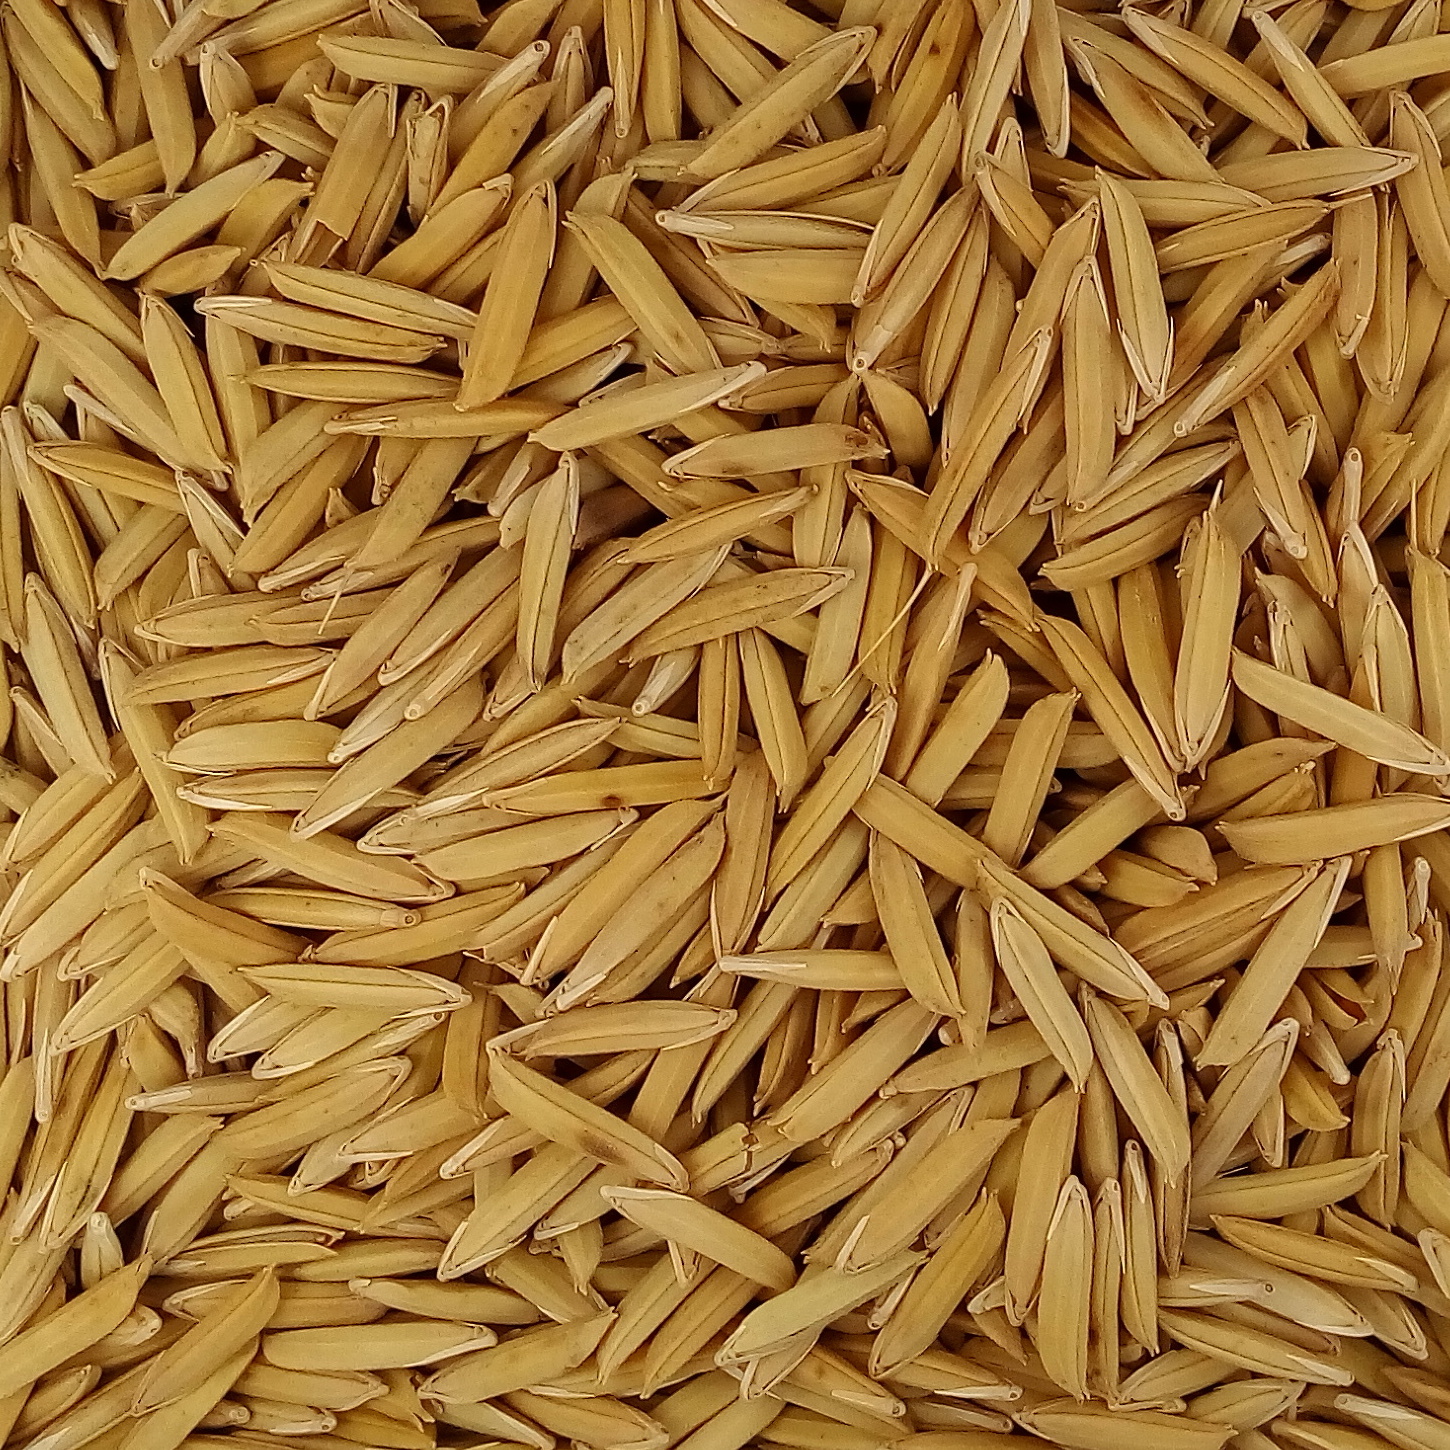
Rice seed variety: 1718